2025 New Year Honours

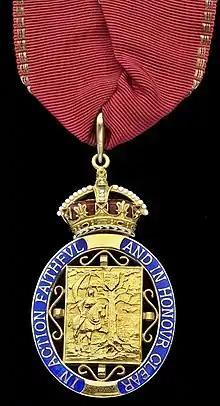
Insignia of a Member of the Order of the Companions of Honour

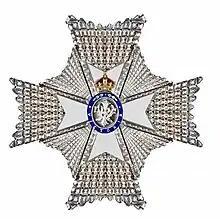
Breast star of a Knight / Dame Commander of the Royal Victorian Order

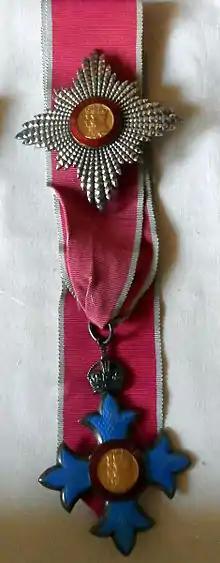
Breast star and neck badge of a Knight Commander of the Order of the British Empire

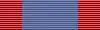
Ribbon of the Royal Red Cross

NOTE: this list is not complete, for that see the London Gazette page N29 onwards (https://www.thegazette.co.uk/London/issue/64607/supplement/N1 )